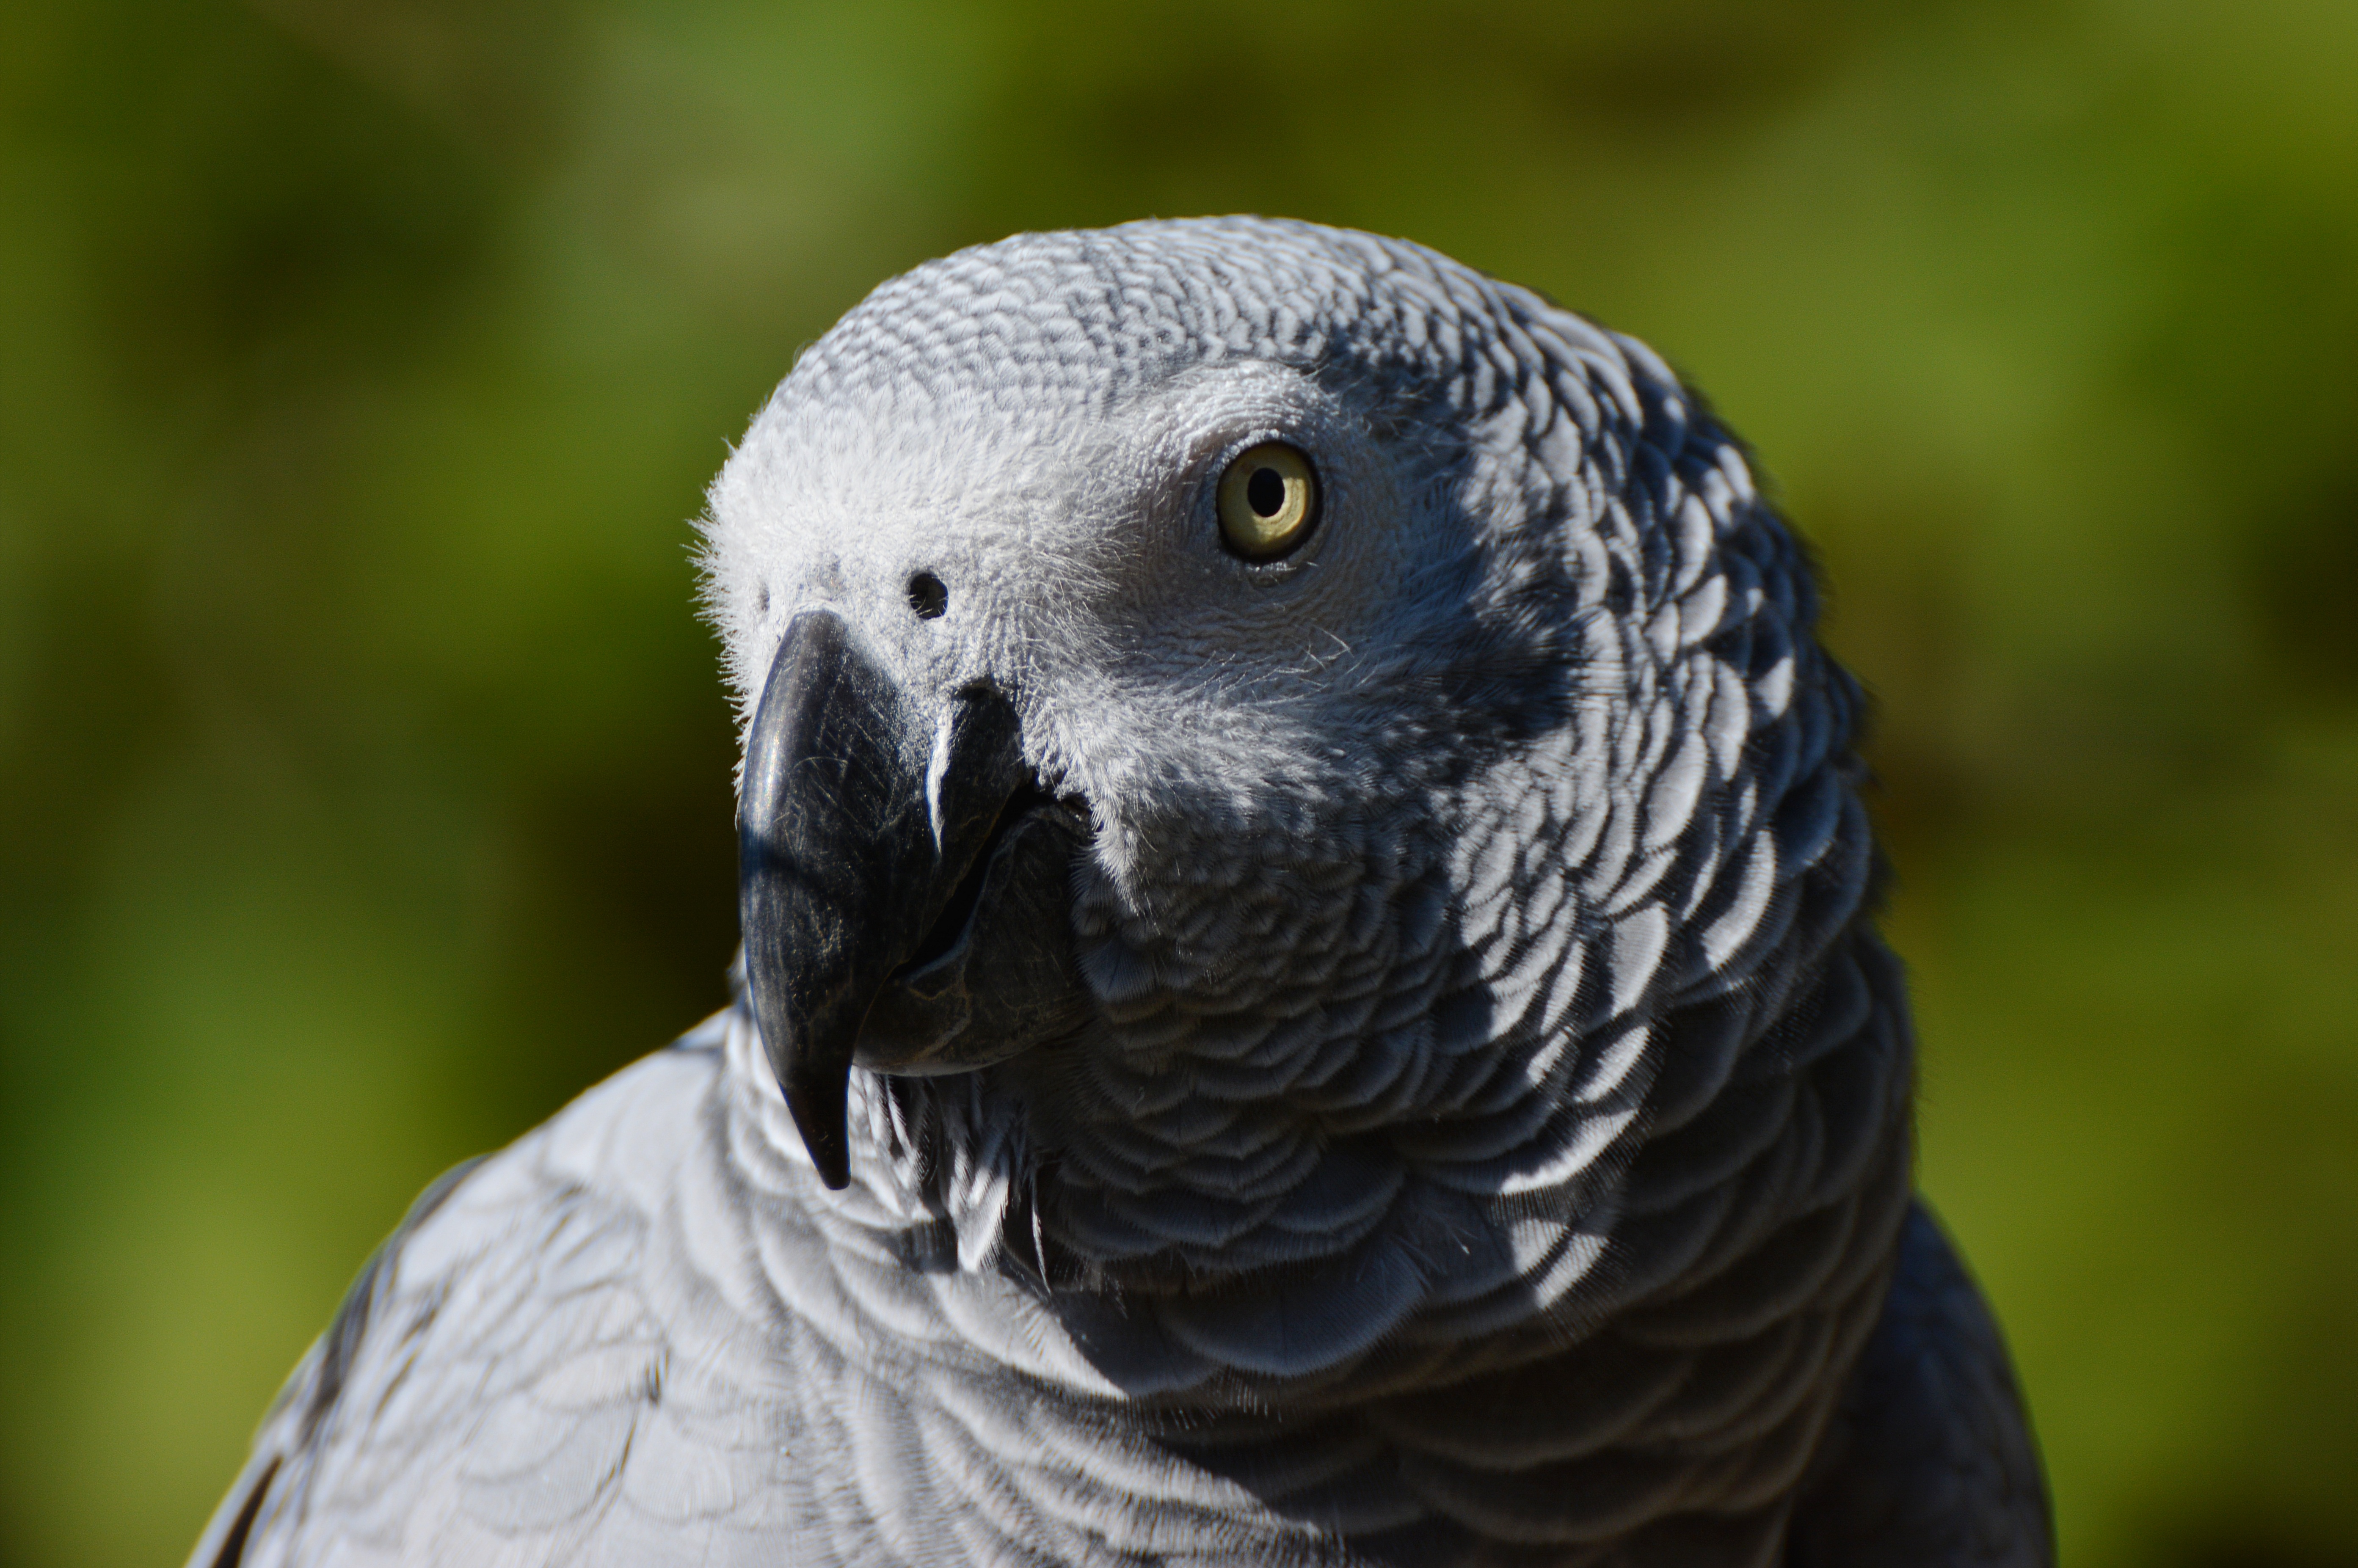
bird, wing, view, wildlife, green, beak, close, feather, fauna, plumage, close up, grey, eye, look, vertebrate, parrot, bill, parakeet, falcon, animal world, animal portrait, african grey parrot, psittacus erithacus, common pet parakeet